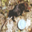
Label: shrew